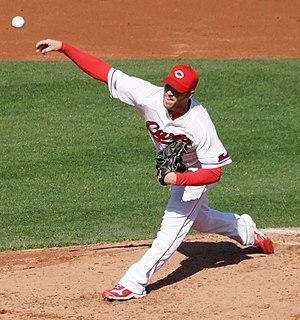
Bradin Hagens est un lanceur droitier des Rays de Tampa Bay de la Ligue majeure de baseball.